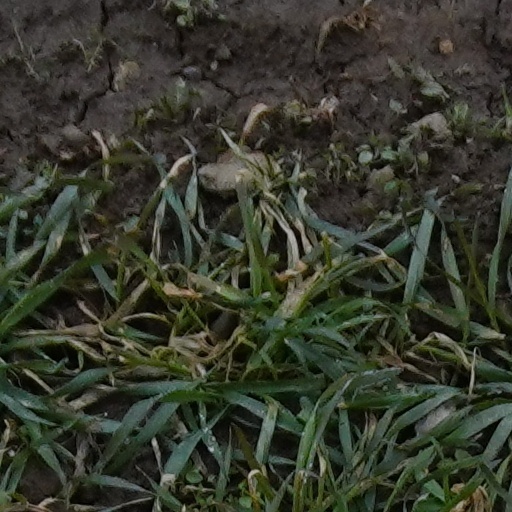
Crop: wheat